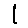
Label: 1